Rudd government (2013)

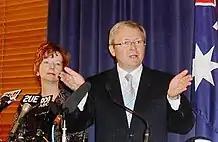
Julia Gillard with then opposition leader Kevin Rudd in 2006. Gillard became prime minister by challenging Kevin Rudd's leadership of the Australian Labor Party in 2010. Rudd replaced Gillard in 2013 following another internal leadership ballot.

Kevin Rudd, born in rural Queensland in 1957, a former diplomat and senior advisor to Queensland Premier Wayne Goss, entered the Australian parliament in 1998 as Member for Griffith and was appointed Shadow Foreign Affairs Minister in 2001. Rudd teamed successfully with Julia Gillard to challenge Opposition Leader Kim Beazley and Deputy Leader Jenny Macklin respectively for leadership and deputy leadership of the Australian Labor Party and became Leader of the Opposition in 2006. Rudd went on to lead Labor to victory at the 2007 federal election, defeating the incumbent Coalition government led by John Howard. Labor had been in opposition for eleven years, and despite an initial period of popularity, Rudd served just two-and-a-half years in office, becoming the first in a line of Australian leaders to be removed by their own party during their first term as prime minister.